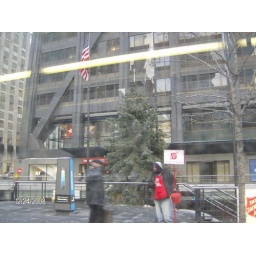
The christmas tree in the front entrance to the John Hancock building stores.